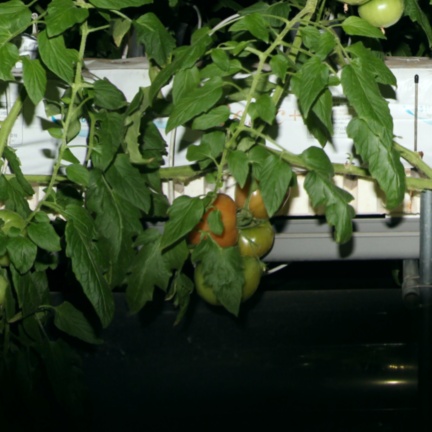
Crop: tomato